Johannes Weyrauch

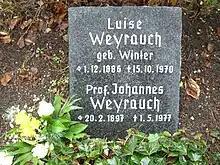

The retirement age opened up completely new travel opportunities for GDR citizens. Contacts to West German publishing houses were established and friends all over Germany were visited. In 1967 Weyrauch finally ended his teaching activities at the Academy of Music. Also in this year Weyrauch wrote his "Musical Testament", which contains 15 aphoristic thoughts and represents the essence of his compositional work.